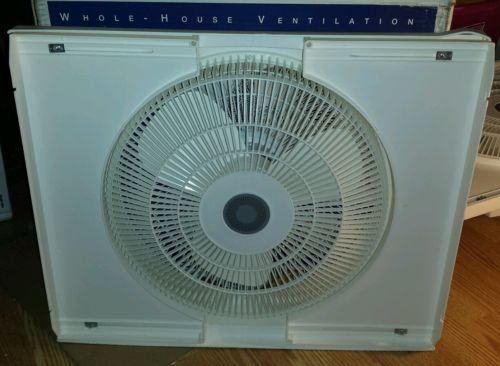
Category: fan